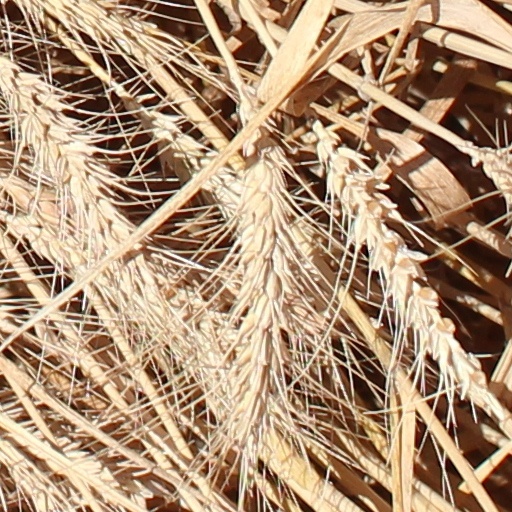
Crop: wheat